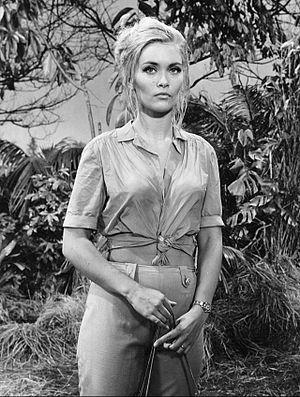
Alexandra Lendon Bastedo était une actrice britannique née le 9 mars 1946 à Hove et décédée le 12 janvier 2014 à Worthing.